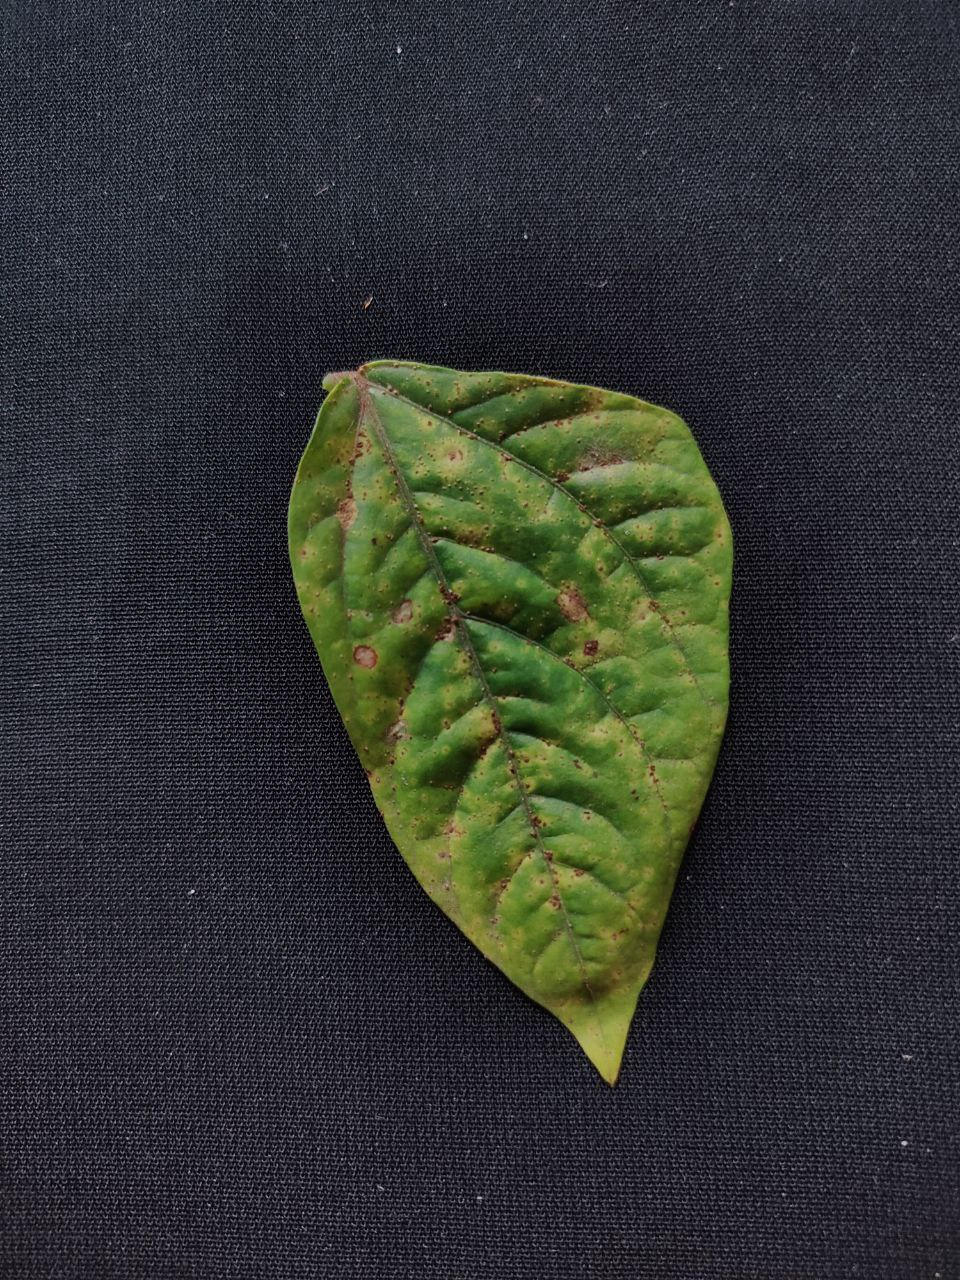
Crop: cowpea
Leaf condition: Septoria leaf spot